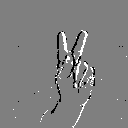
ASL letter: k